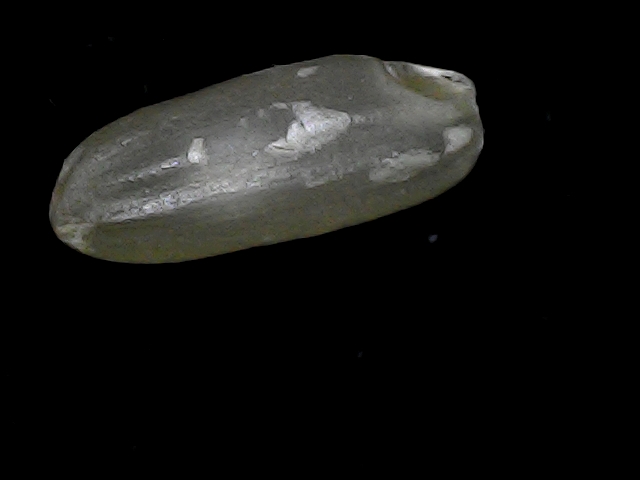
Rice variety: BD49